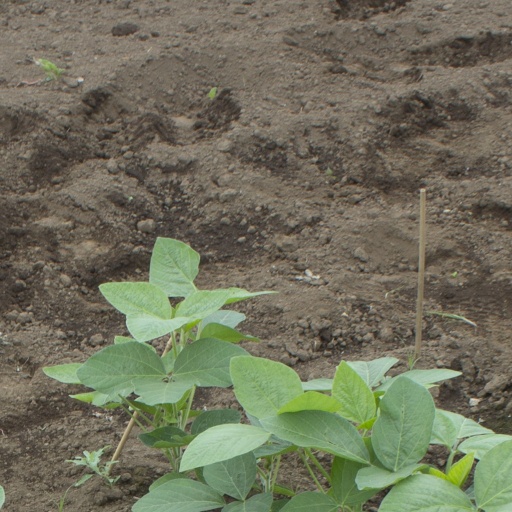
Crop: soybean